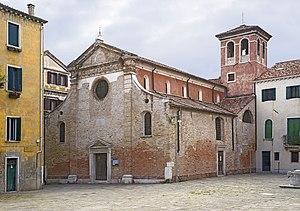
Église San Zan Degolà à Venise. Italiano: Chiesa di San Zan Degolà Venezia.
L'église San Zan Degolà est une église catholique de Venise, en Italie, dédiée à Jean le Baptiste.
Santa Croce est un des six sestieri de Venise.
Le rio di San Giovanni Decollato est un canal de Venise, dans le sestiere de Santa Croce.